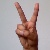
The image shows a hand gesture representing the letter 'V' in Indian Sign Language.